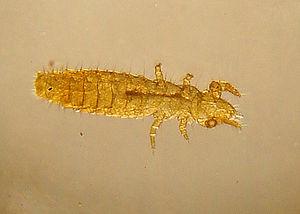
Les entognathes forment une petite classe d'hexapodes, vraisemblablement paraphylétique, contenant seulement trois ordres caractérisés par des pièces buccales internalisées, encloses dans une poche située sous la tête. C'est ce qui les différencie de l'autre classe, celle des insectes, chez qui elles sont externes.
Les Acerentomata sont un ordre de protoures.
Les Acerentomidae sont une famille de protoures.